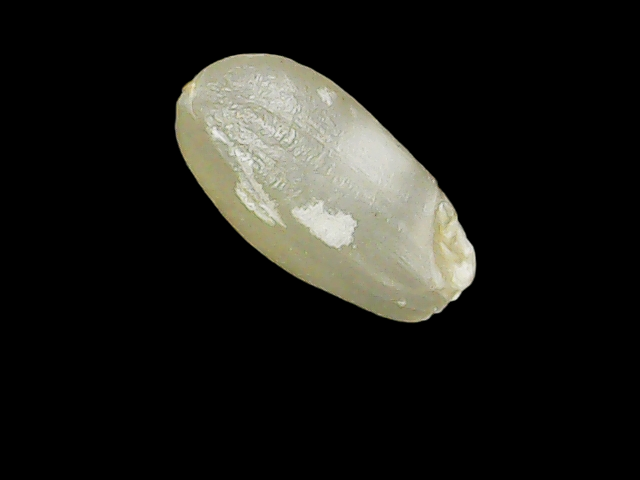
Rice variety: Binadhan8